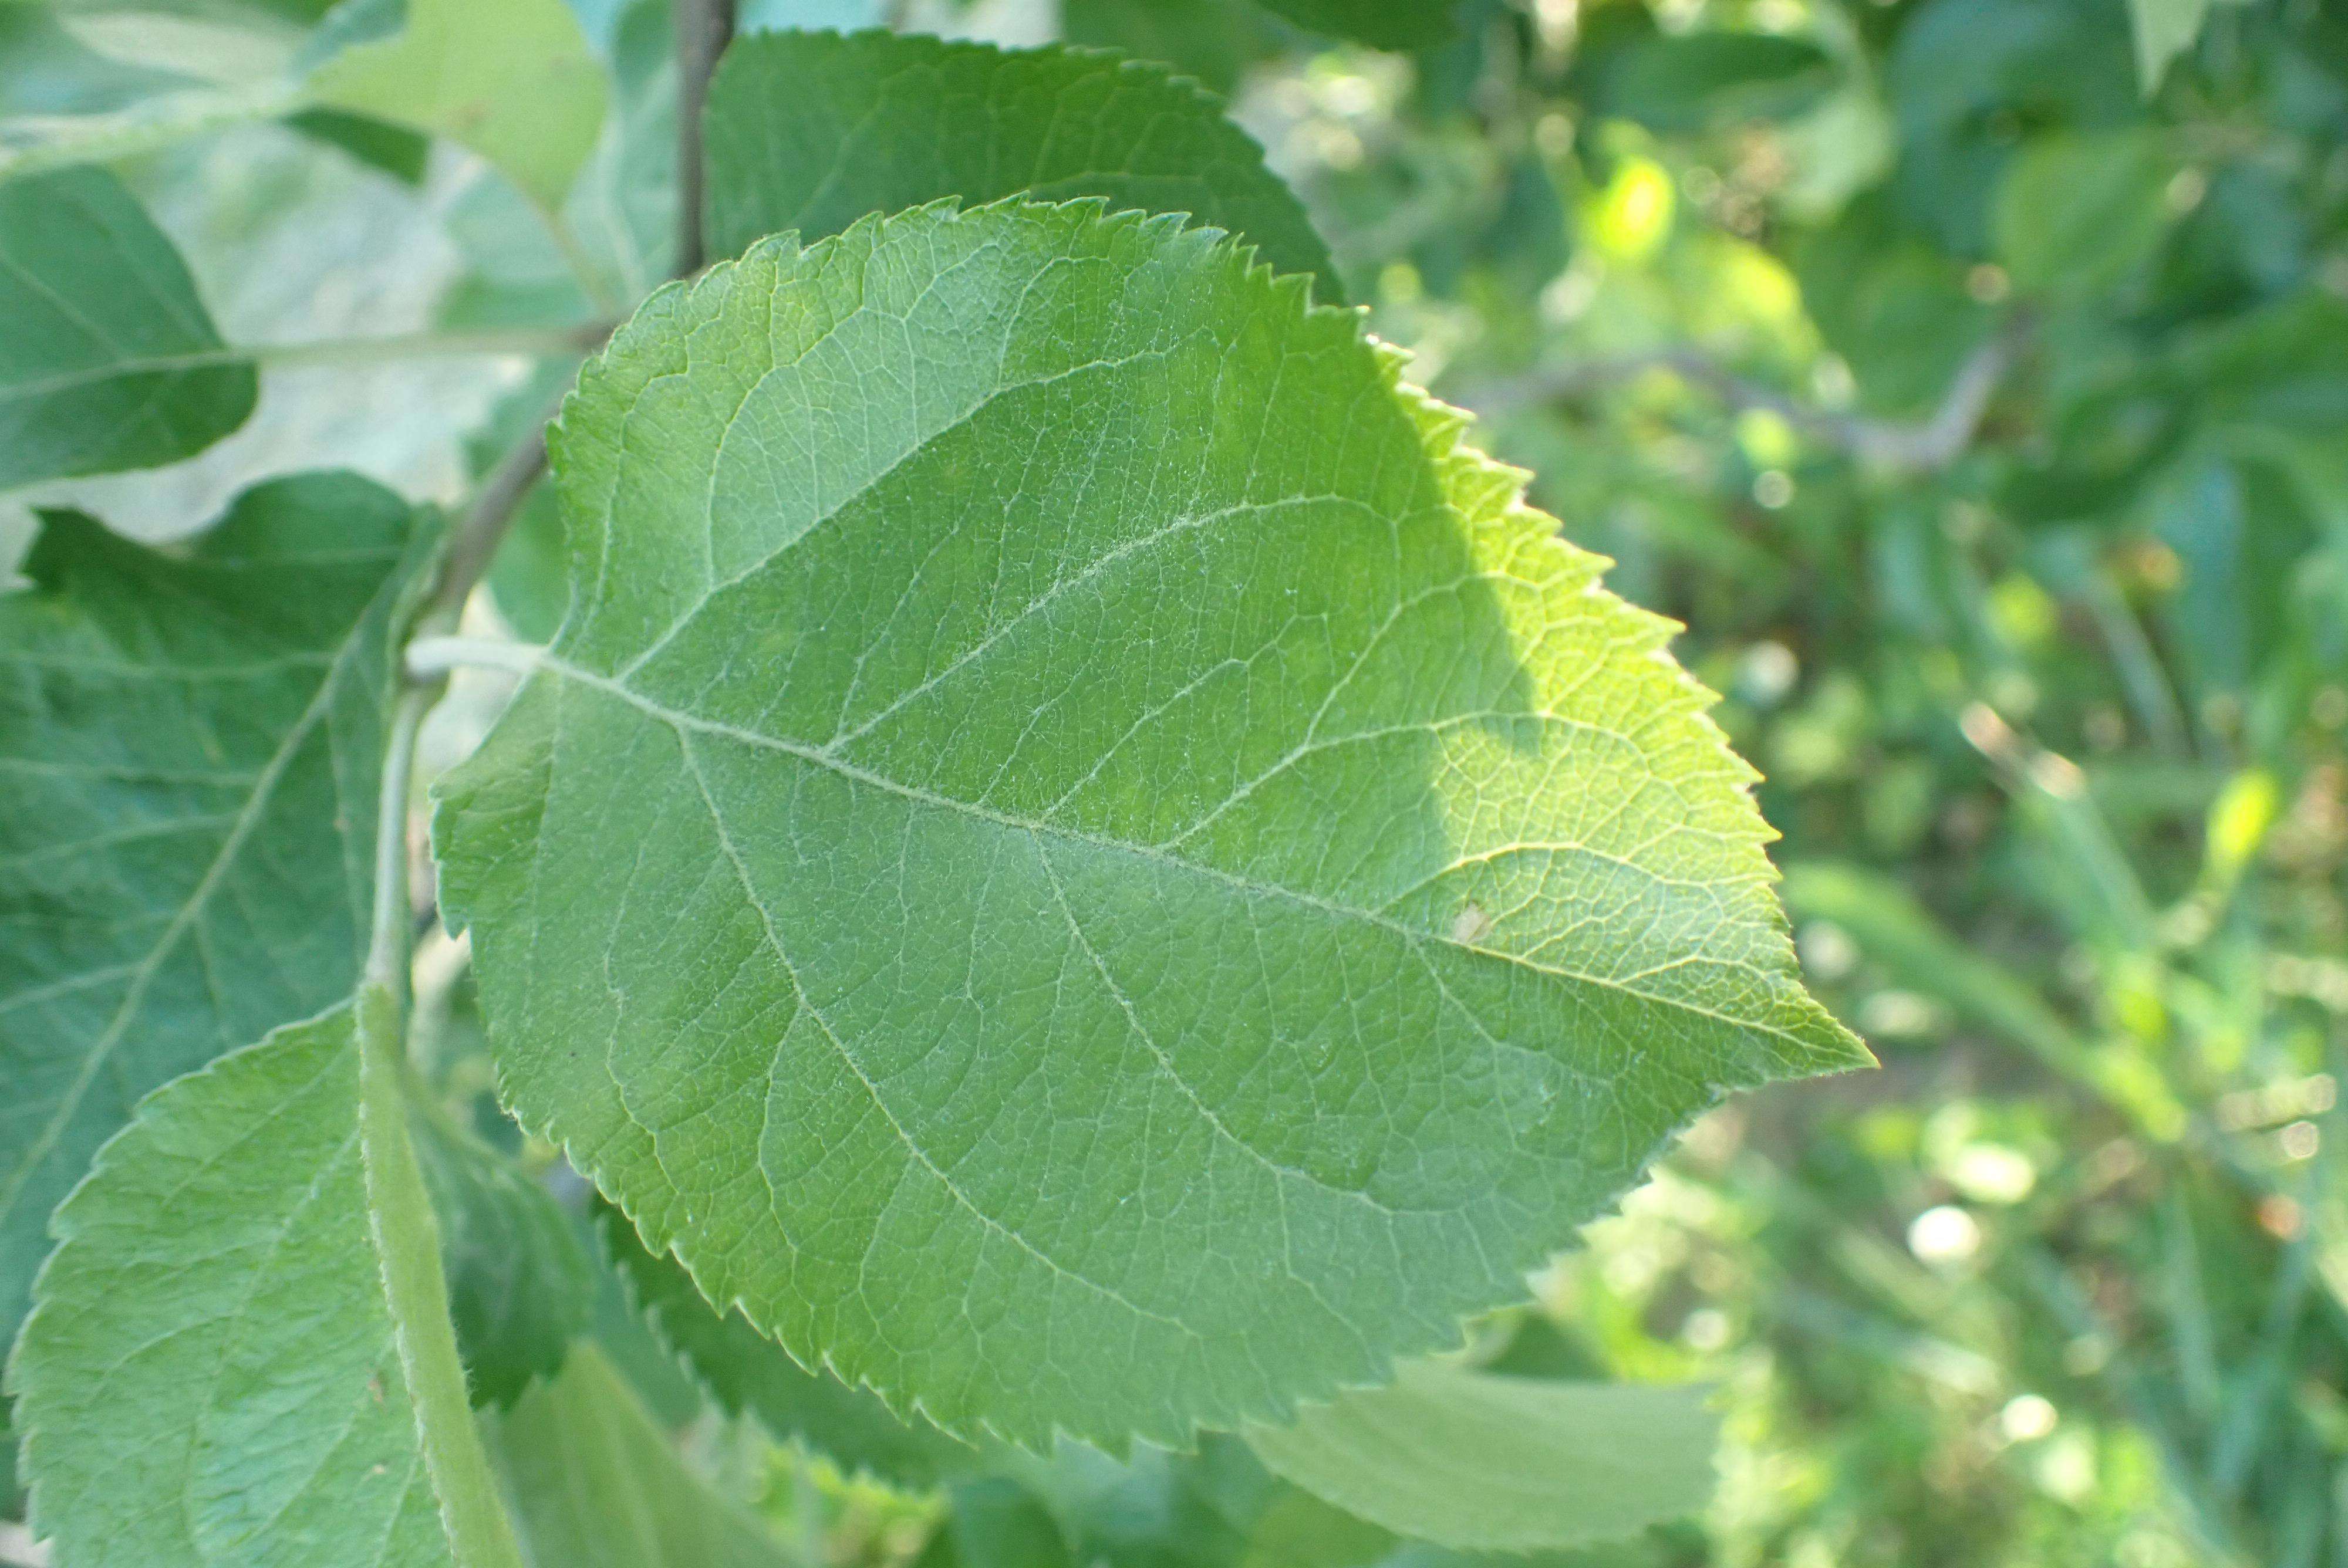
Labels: healthy